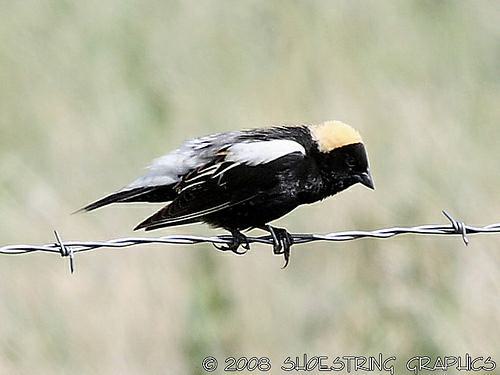
A photo of a bobolink